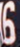
Number: 6